Macqueville

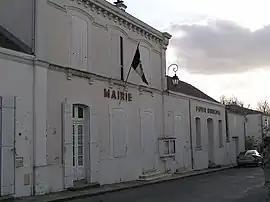
Town hall

Macqueville is a commune in the Charente-Maritime department in southwestern France.